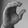
ASL letter: C